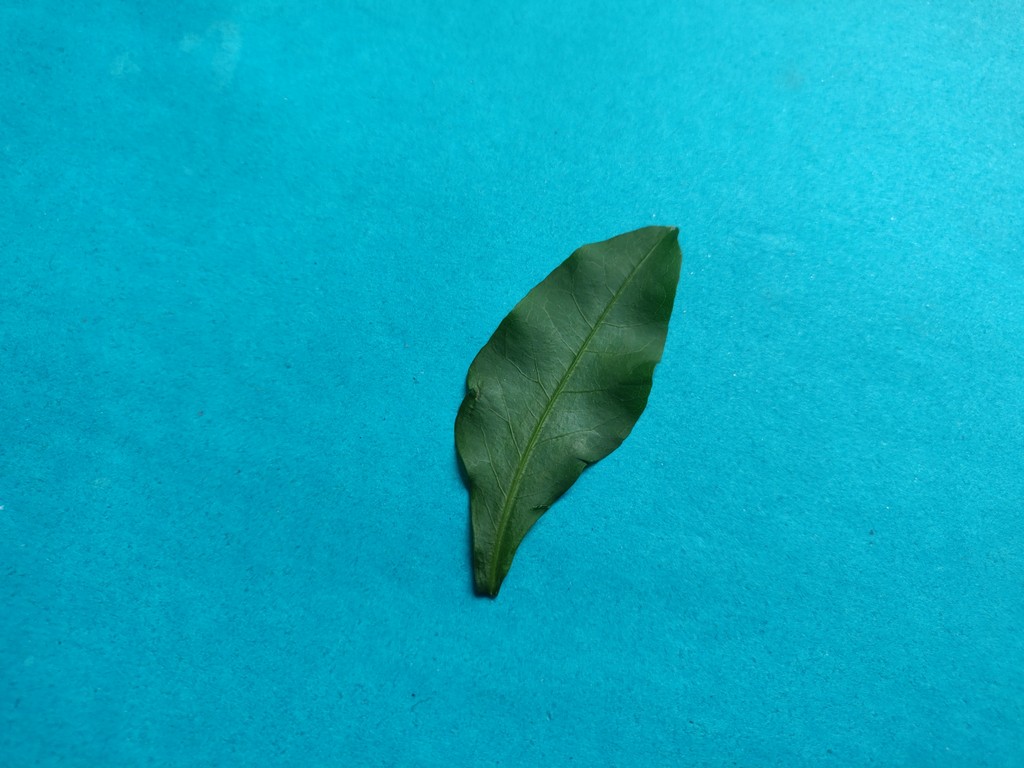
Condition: Healthy
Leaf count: single
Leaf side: front